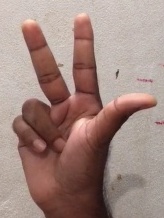
ASL sign: 3